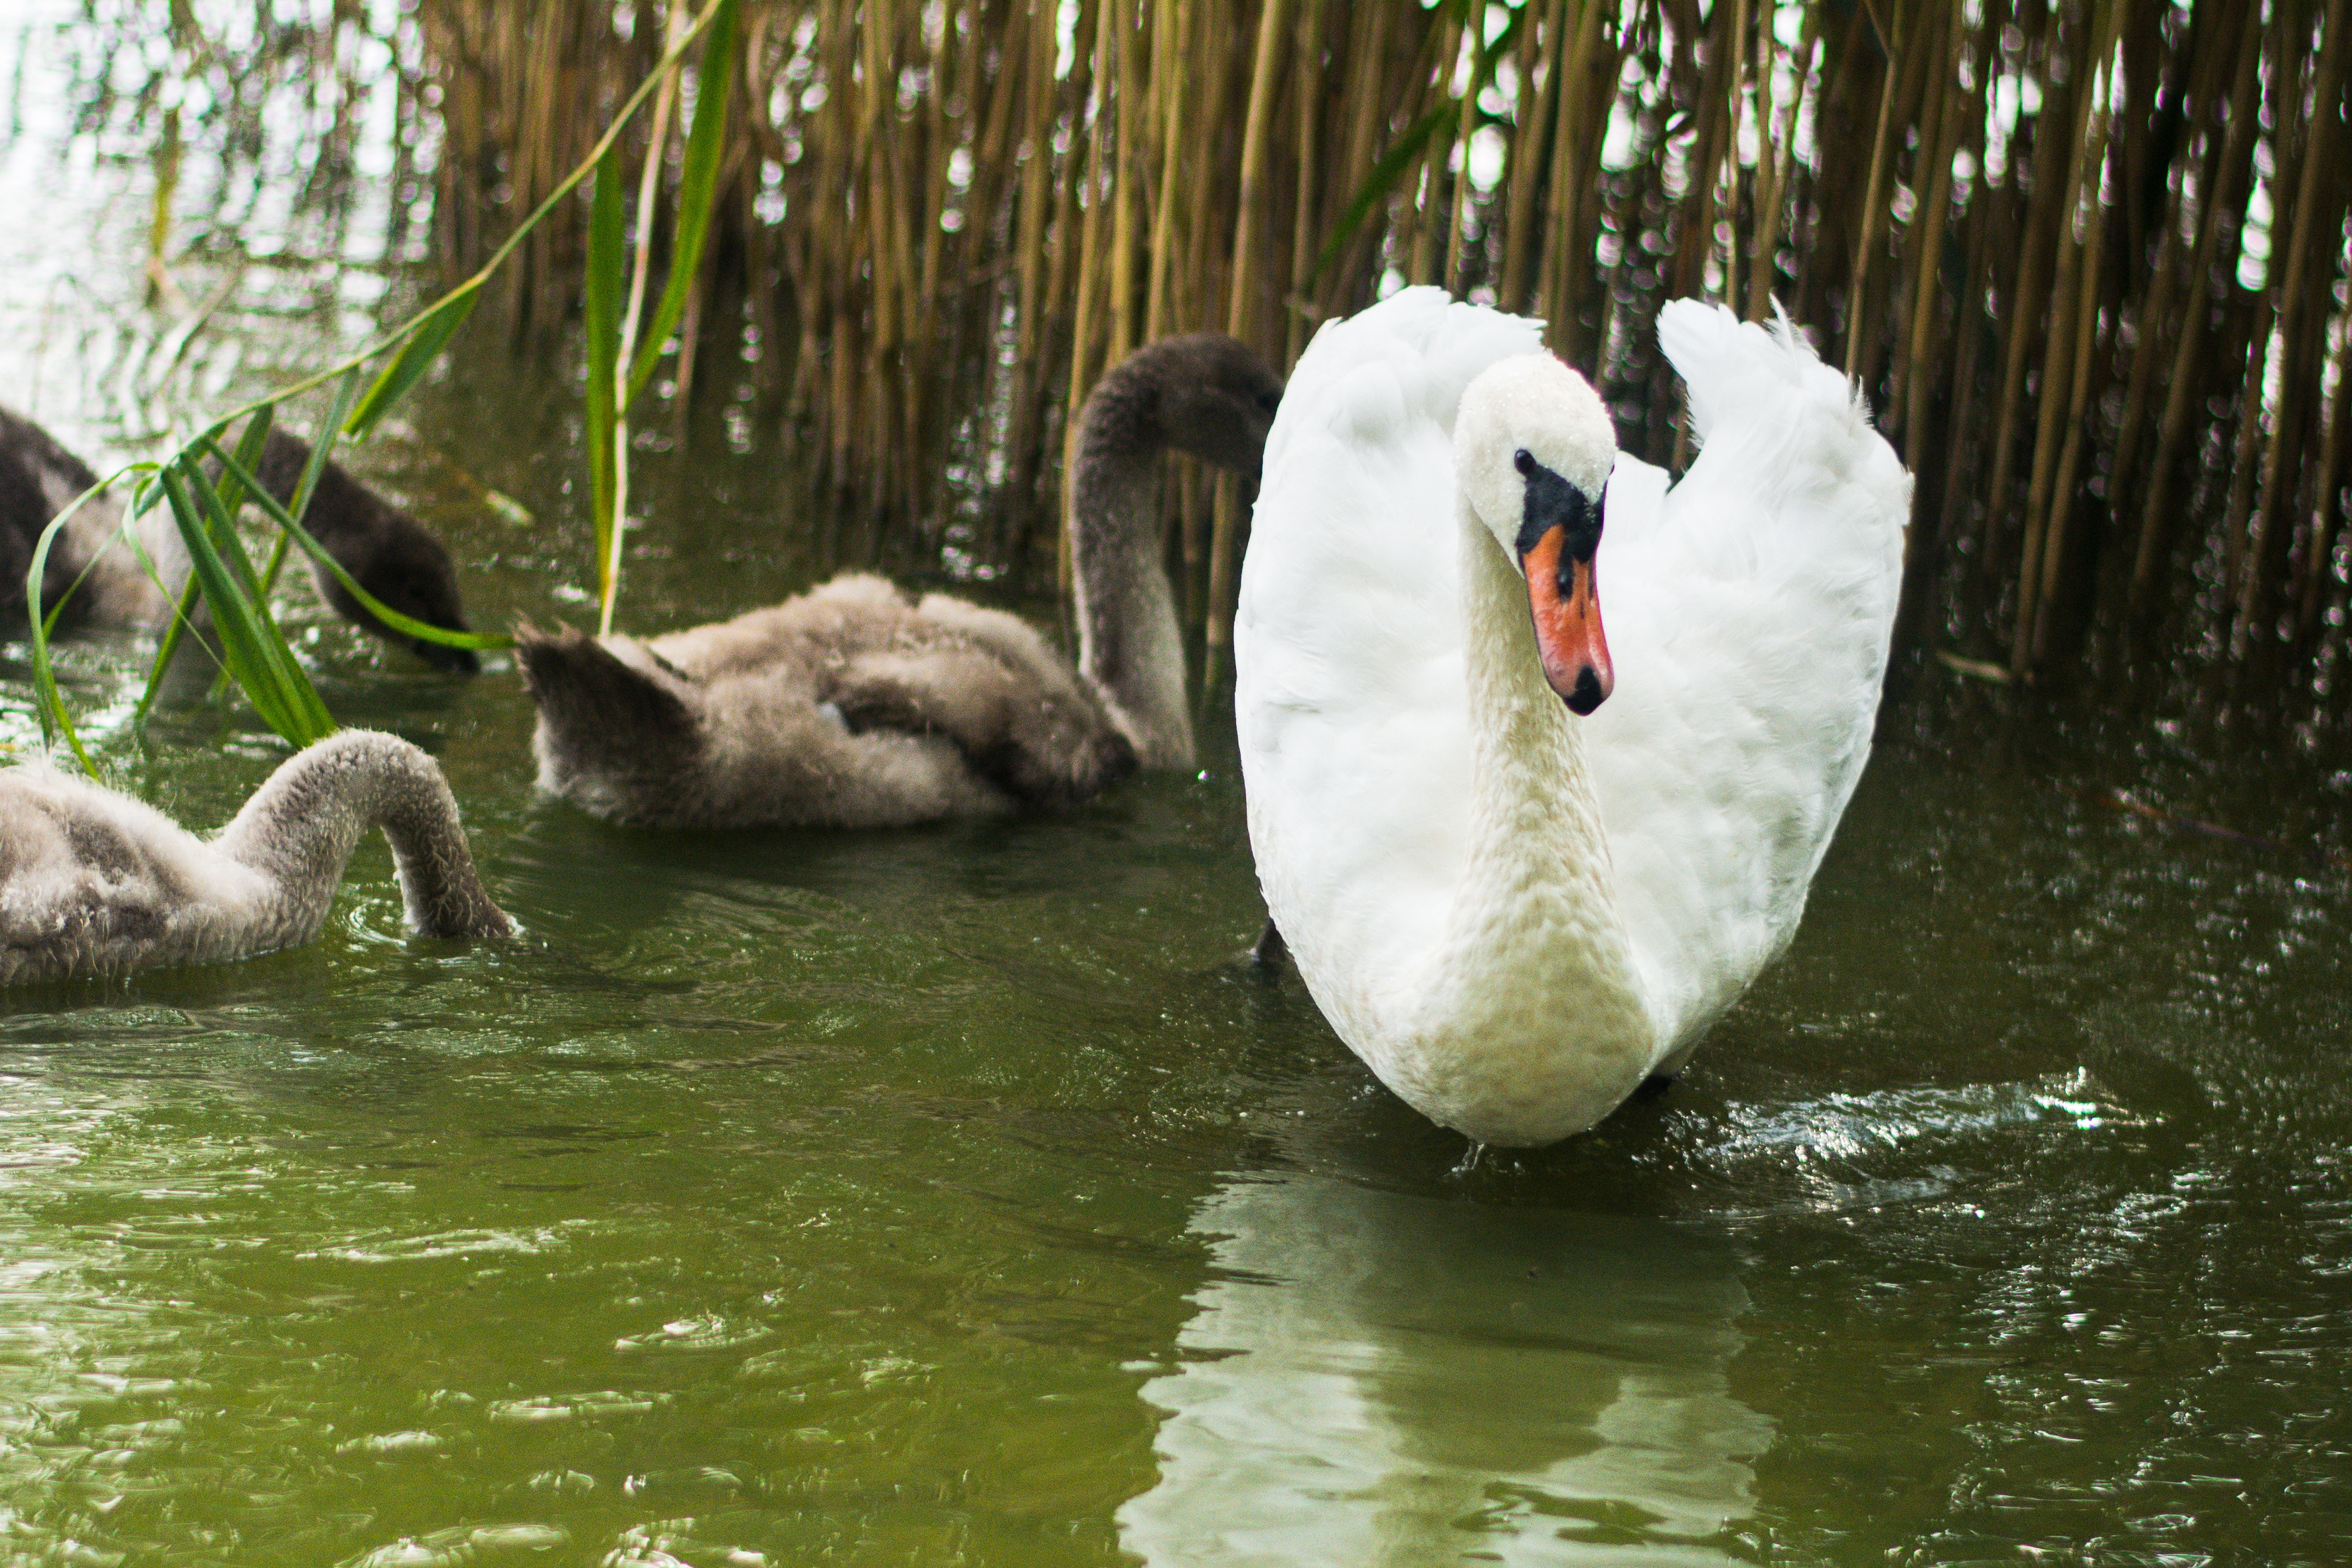
beach, bird, lake, pen, wildlife, zoo, beak, closeup, fauna, birds, swan, duck, animals, swans, vertebrate, waterfowl, water bird, wild birds, labadze, ducks geese and swans